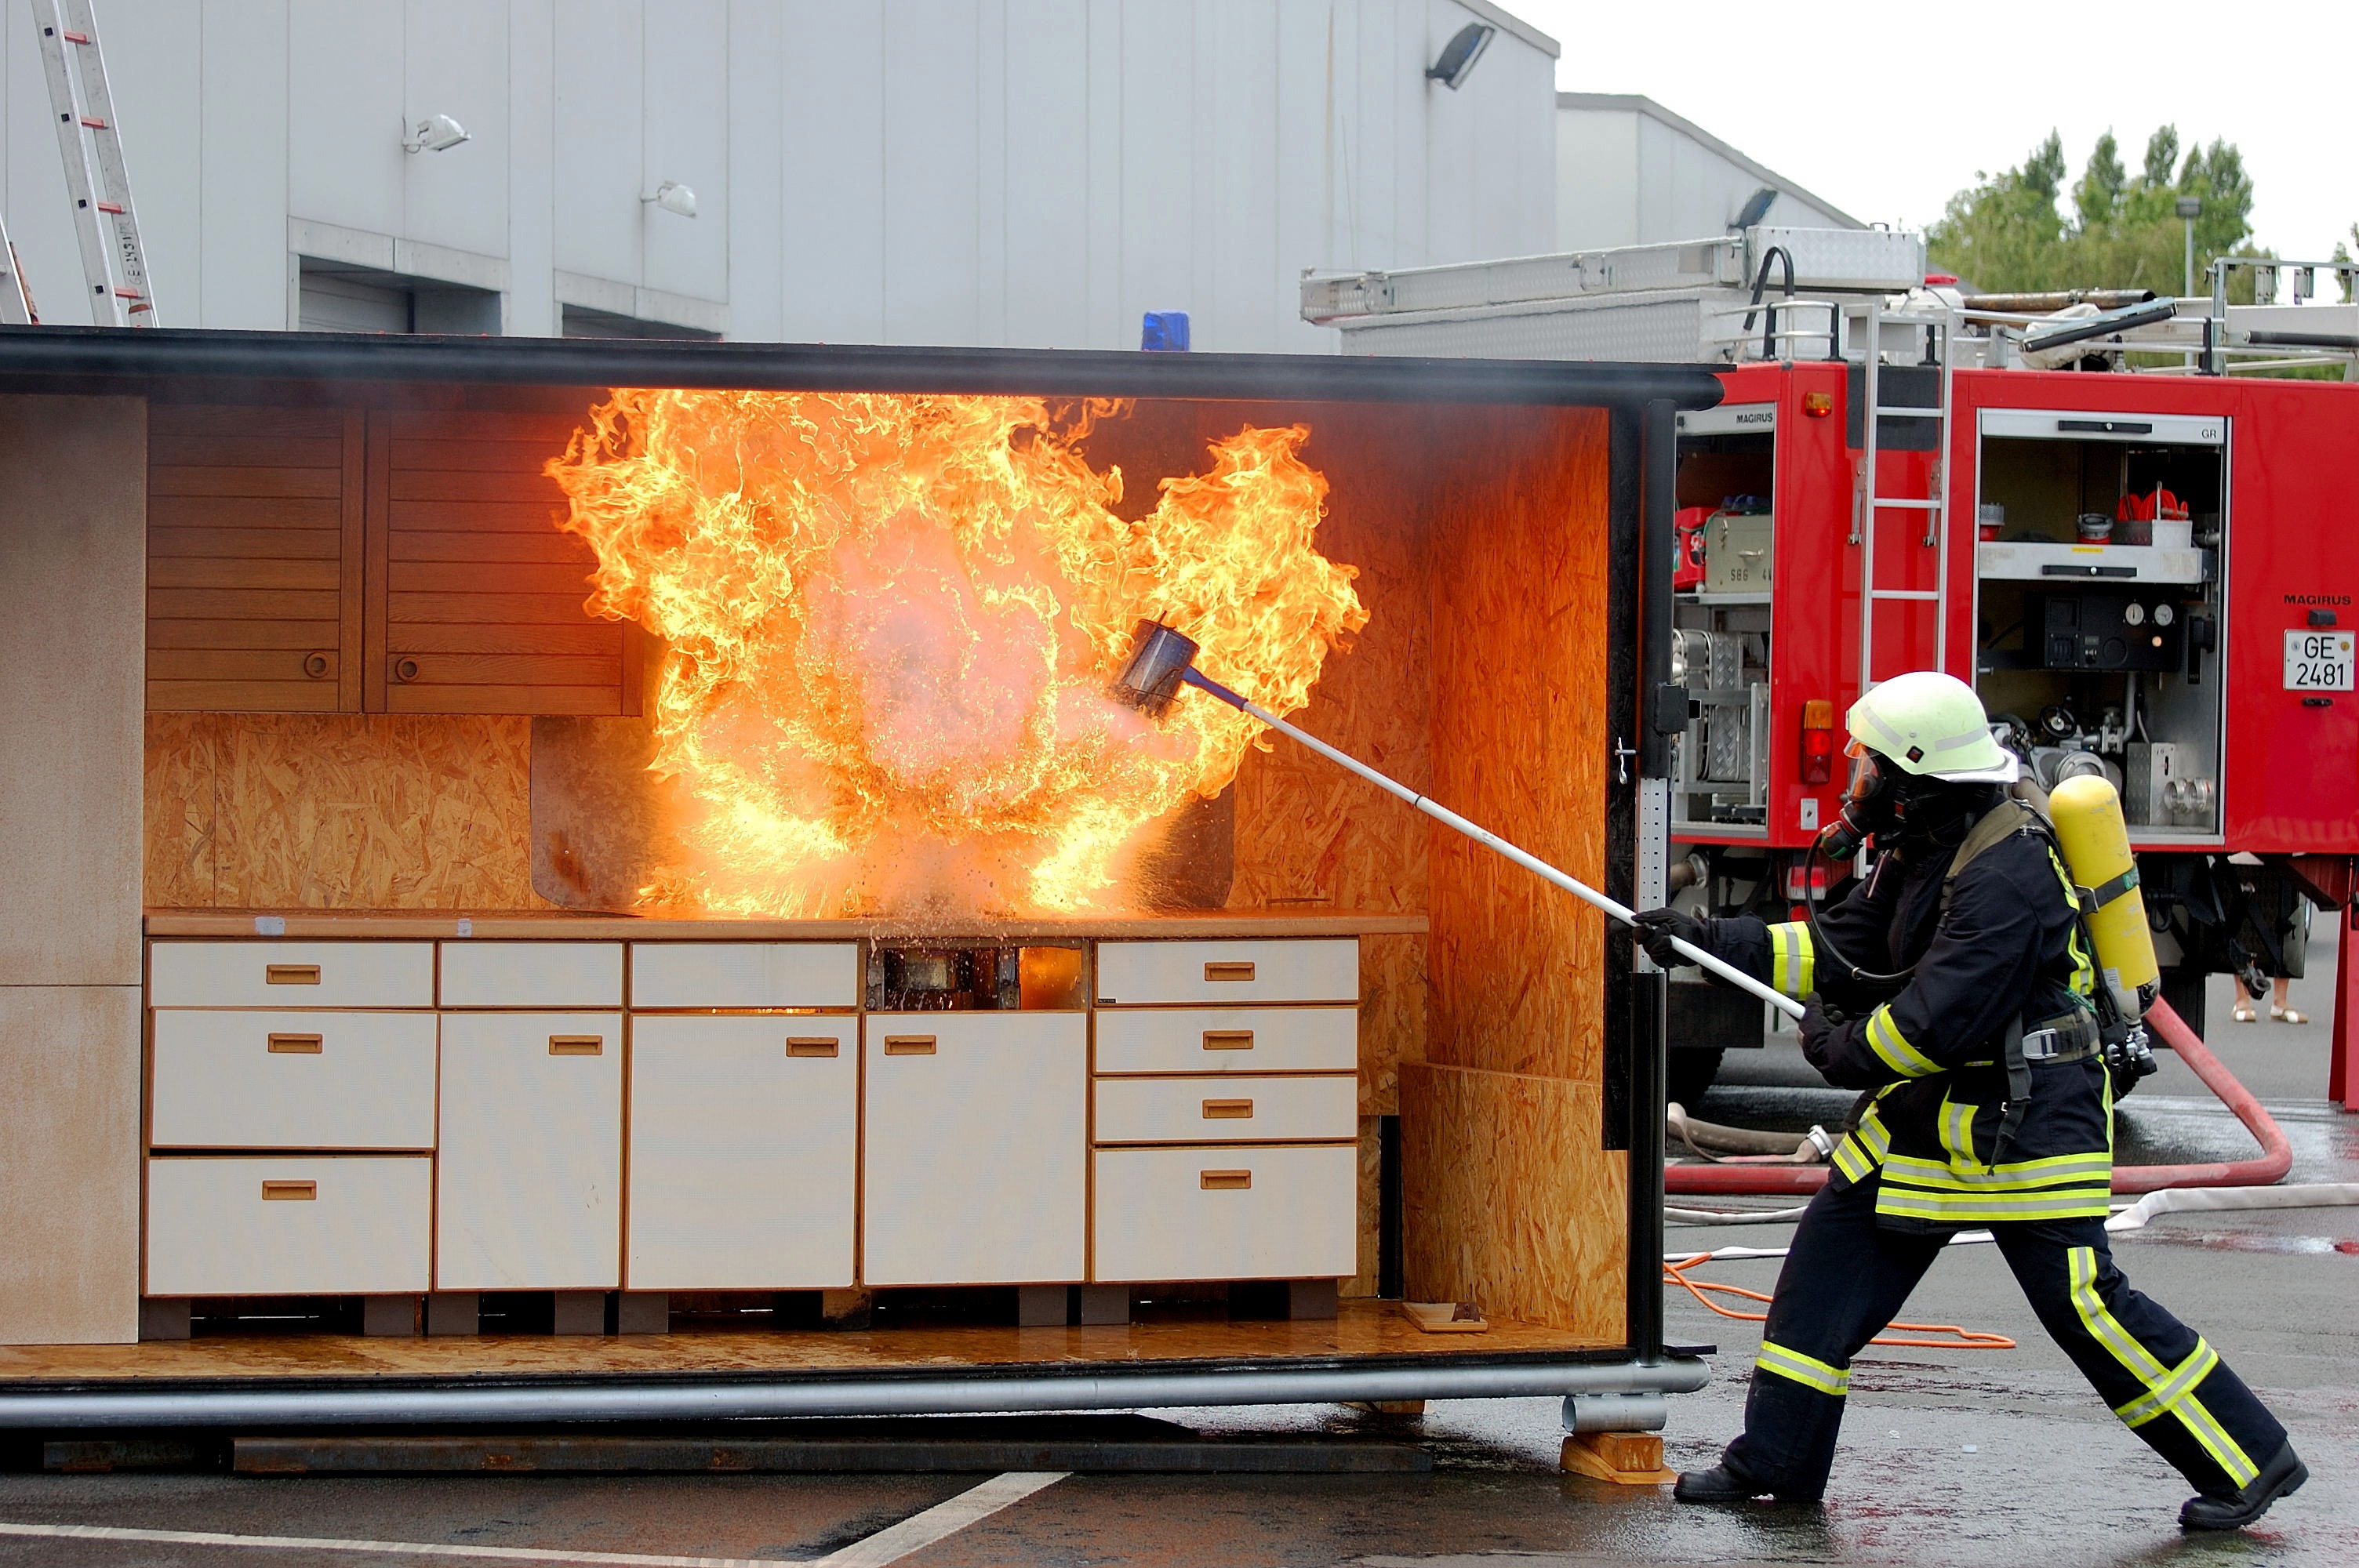
water, flame, fire, fire fighter, firefighter, feuerloeschuebung, kitchen fire, darting flame